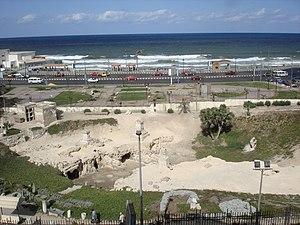
Fondée par Alexandre le Grand en 331 av. J.-C., la cité d’Alexandrie a été durant l’époque hellénistique la plus grande ville du monde grec. Surnommée le « comptoir du monde » par Strabon, elle forme un pôle commercial majeur, aboutissant à la formation d'une population cosmopolite de l'ordre d'un demi-million d'habitants, presque inégalée durant l'Antiquité. De plus, la ville est la capitale du royaume lagide, ce qui lui donne un rôle de premier plan dans la gestion administrative de l’Égypte et dans l'histoire de la dynastie lagide.